517 Protest

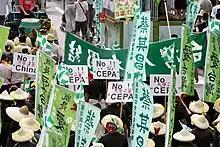
Pictures of the protest

The 517 Protest was a protest that took place on 17 May 2009 in Taipei and Kaohsiung, Taiwan. The event vented anger at President Ma Ying-jeou for China-friendly policies that were seen as compromising Taiwan's sovereignty.